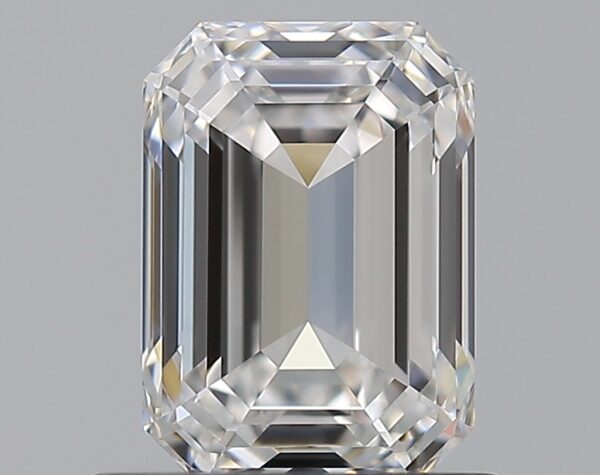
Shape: emerald
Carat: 1.02
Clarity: IF
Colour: D
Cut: EX
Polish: EX
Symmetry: EX
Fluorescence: N
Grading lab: GIA
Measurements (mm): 6.58 x 4.68 x 3.18